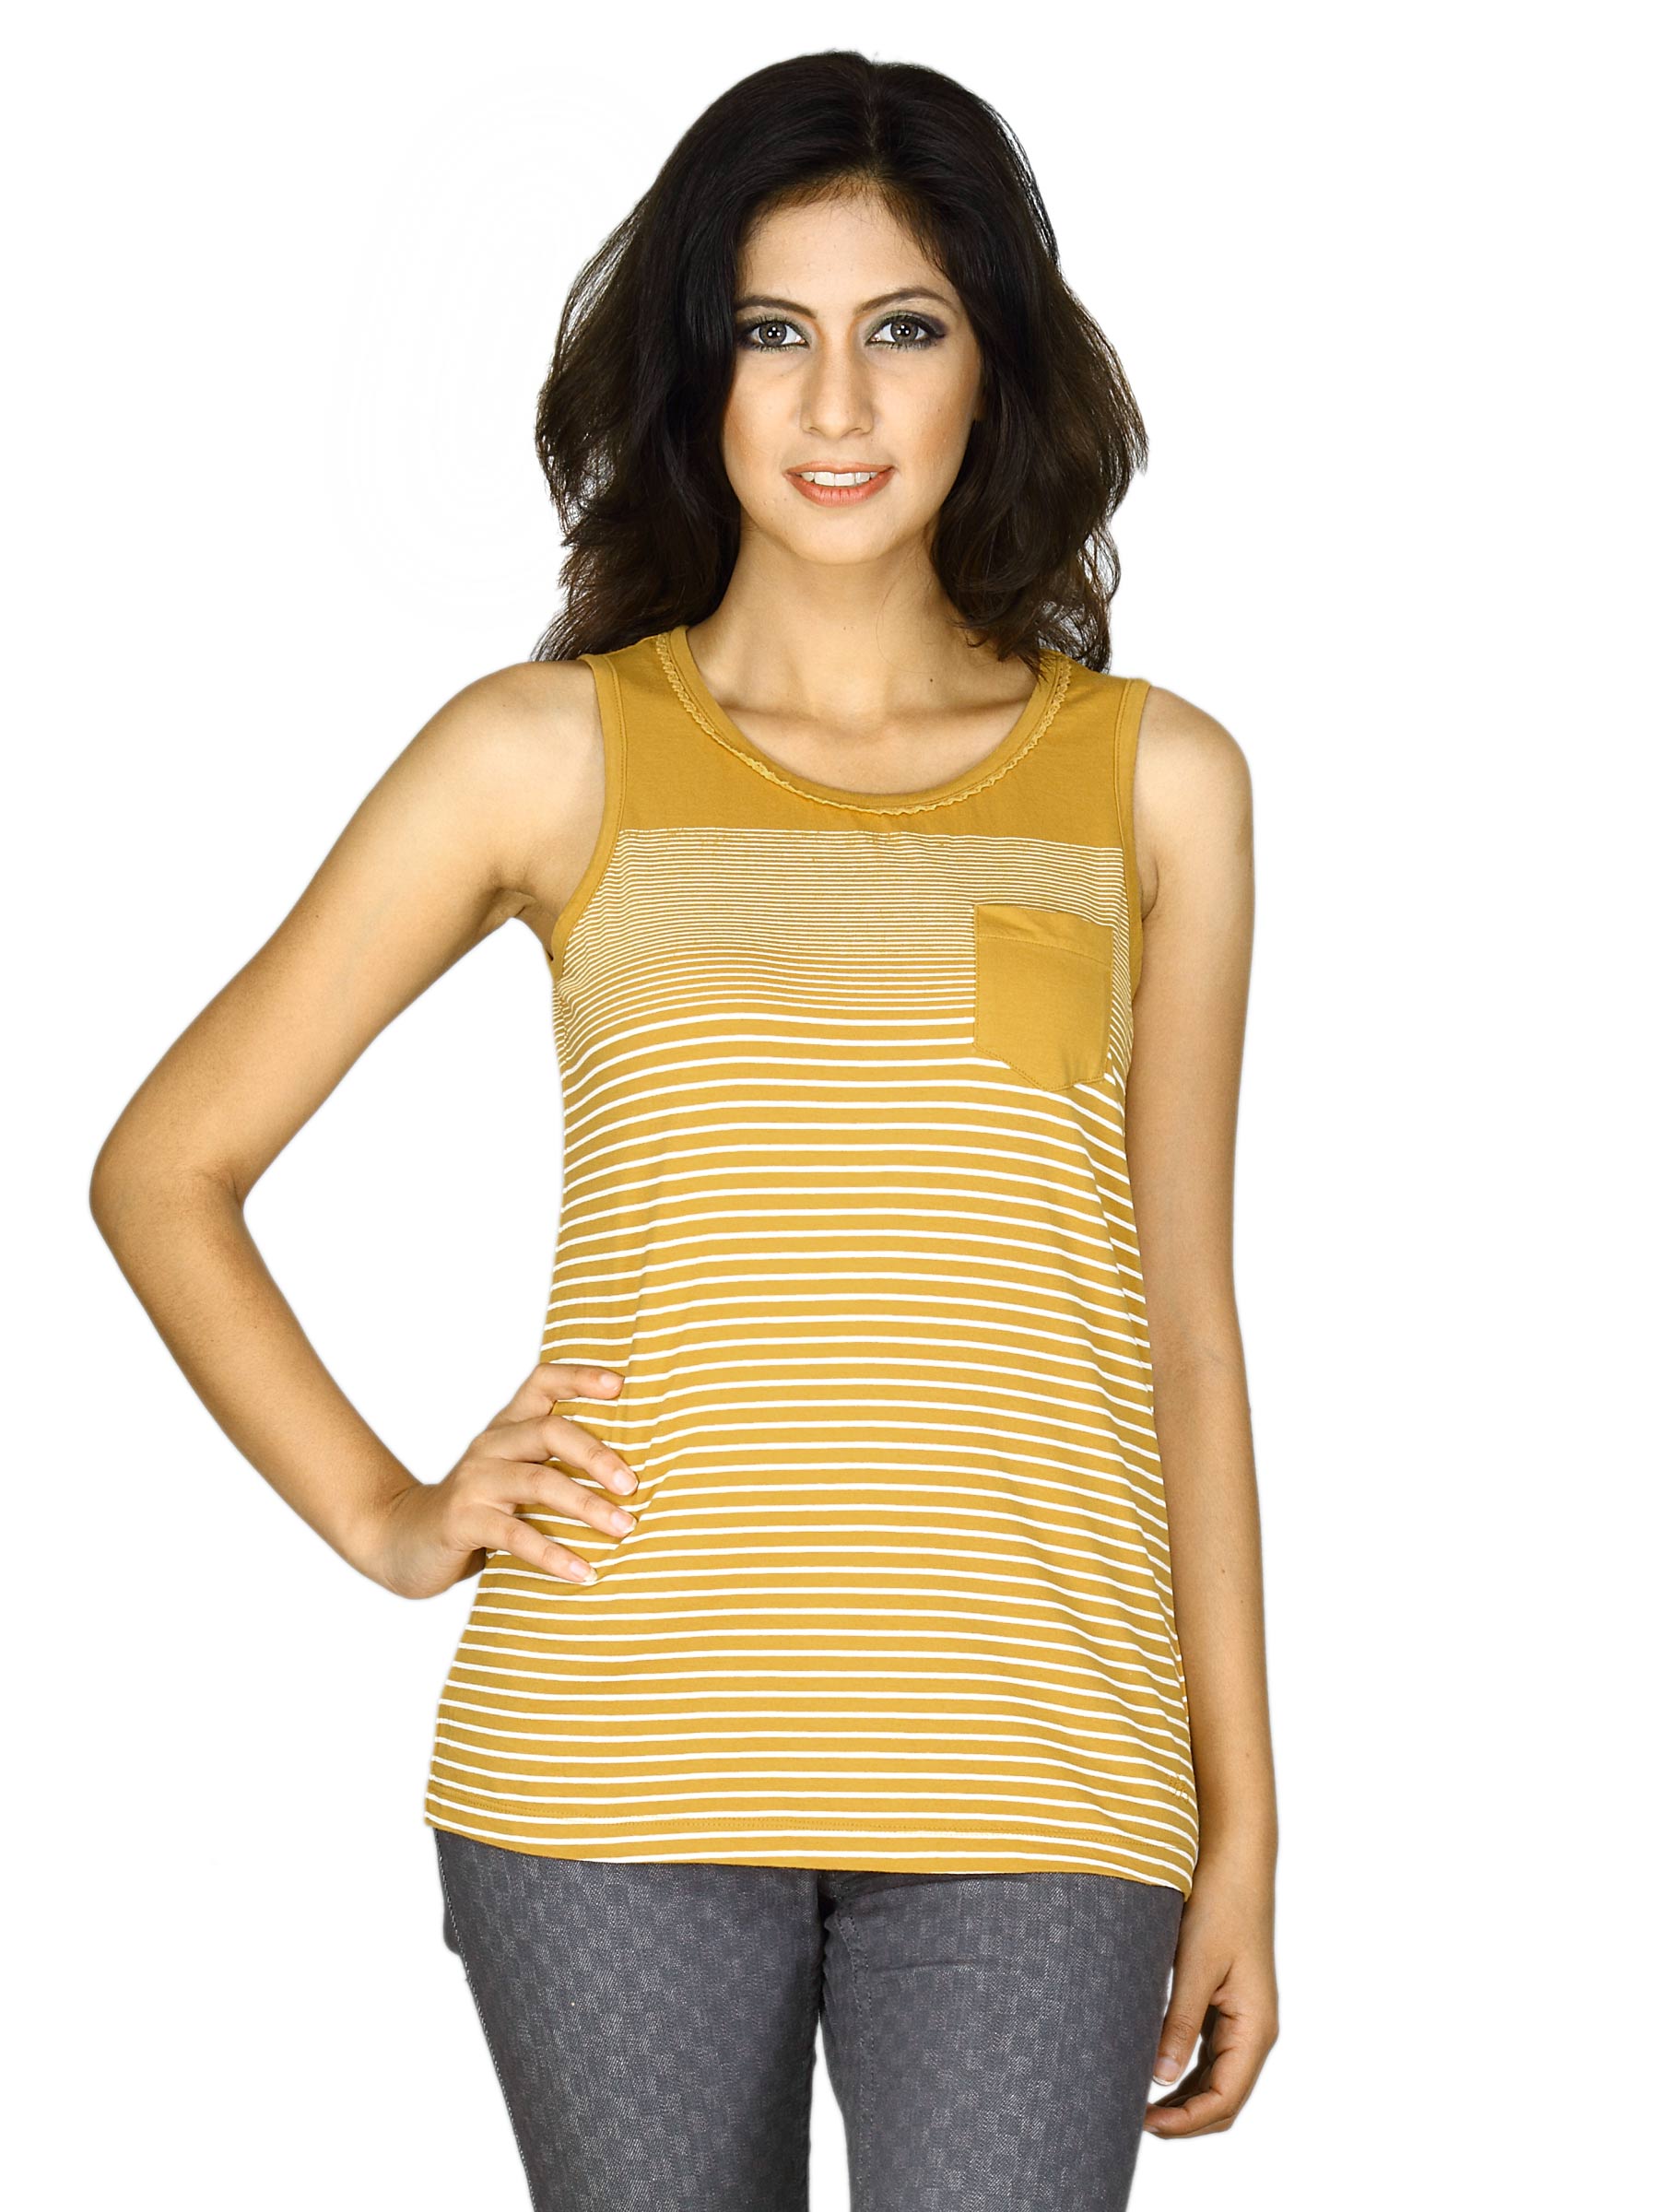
Wrangler Women's Engineered Stripe Mustard T-shirt
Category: Apparel / Topwear / Tshirts
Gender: Women
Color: Brown
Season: Summer 2011
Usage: Casual